Thomas Harrington & Sons

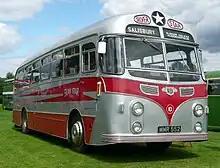
Preserved Harrington Wayfarer-bodied Leyland Tiger Cub of Silver Star, Porton Down.

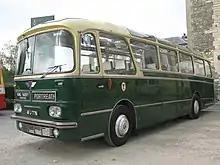
Preserved Harrington Cavalier bodied AEC Reliance

Thomas Harrington & Sons was a coachbuilder in the county of Sussex from 1897 until 1966, initially at Brighton but from 1930 until the end in a purpose built Art Deco factory (an image of which was used on the builder's transfers) in Old Shoreham Road, Hove.